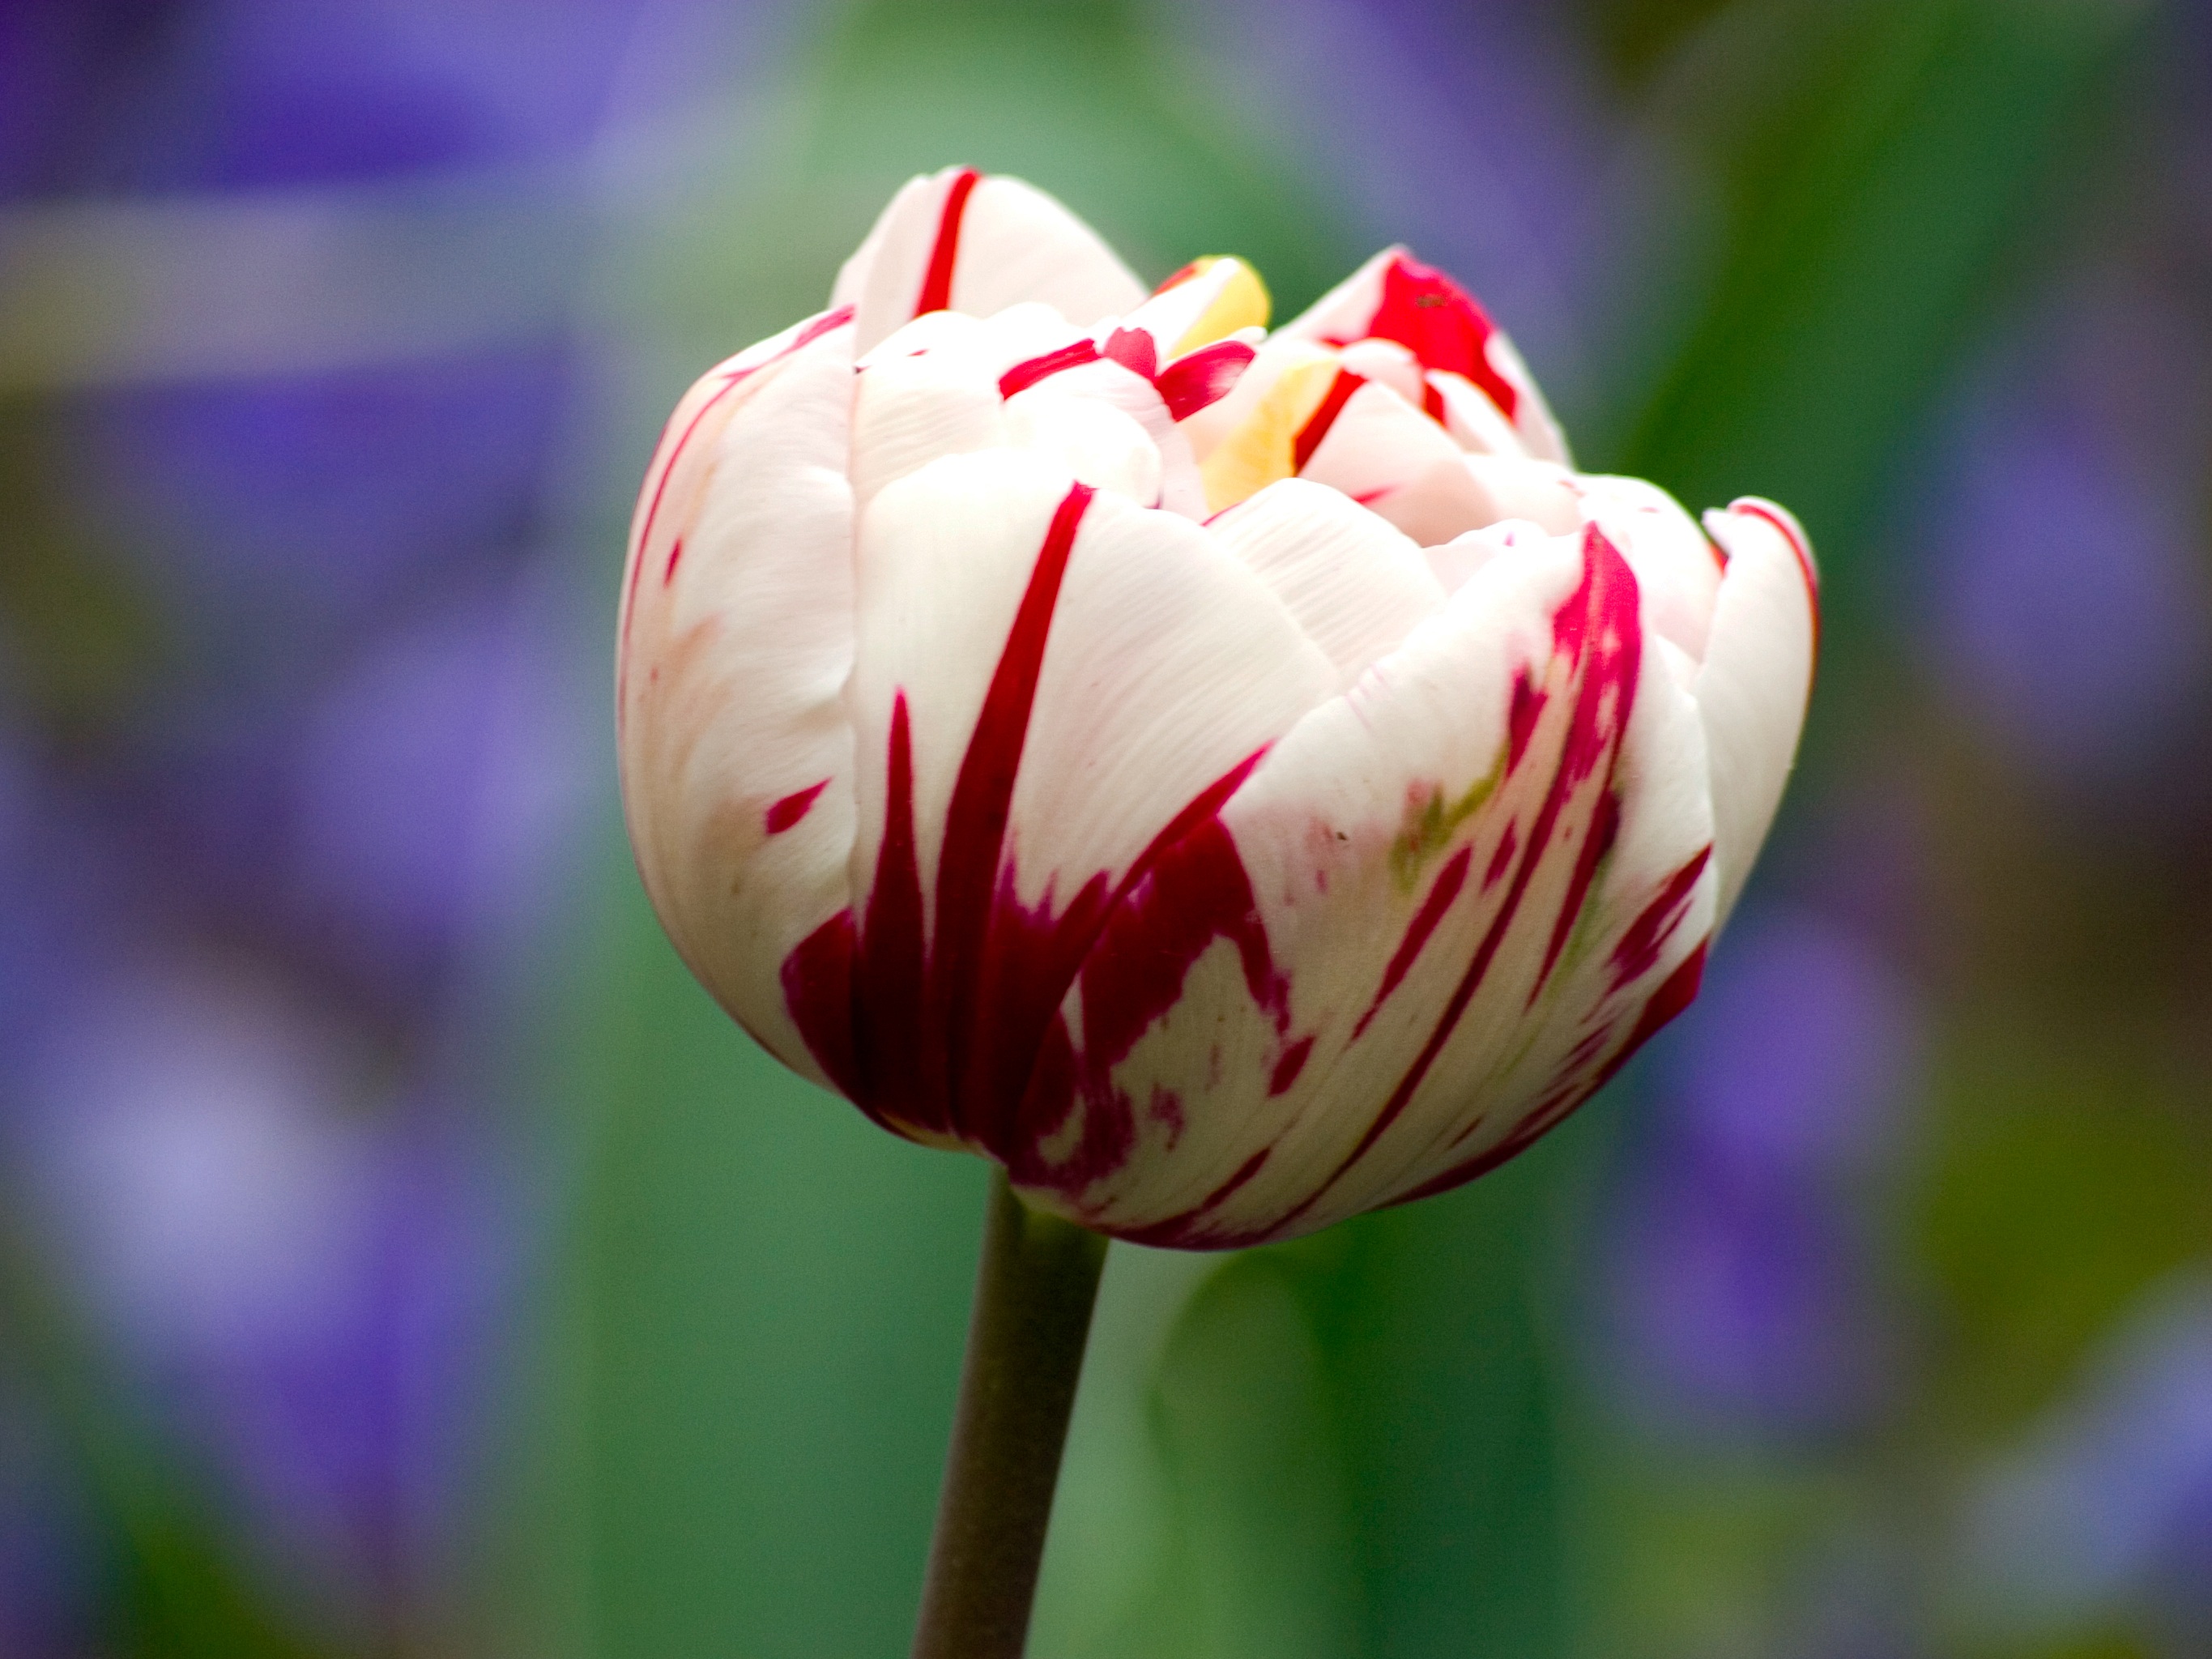
blossom, plant, photography, flower, petal, tulip, macro, flora, close up, bud, macro photography, flowering plant, lily family, plant stem, land plant